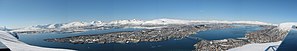
Kvaløya (Troms) / Historie / 2000-tallet
:Image:Panorama fjellheisen.jpg